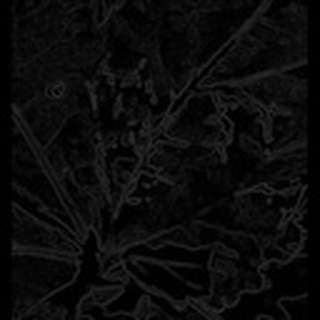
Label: cotton_bacterial_blight